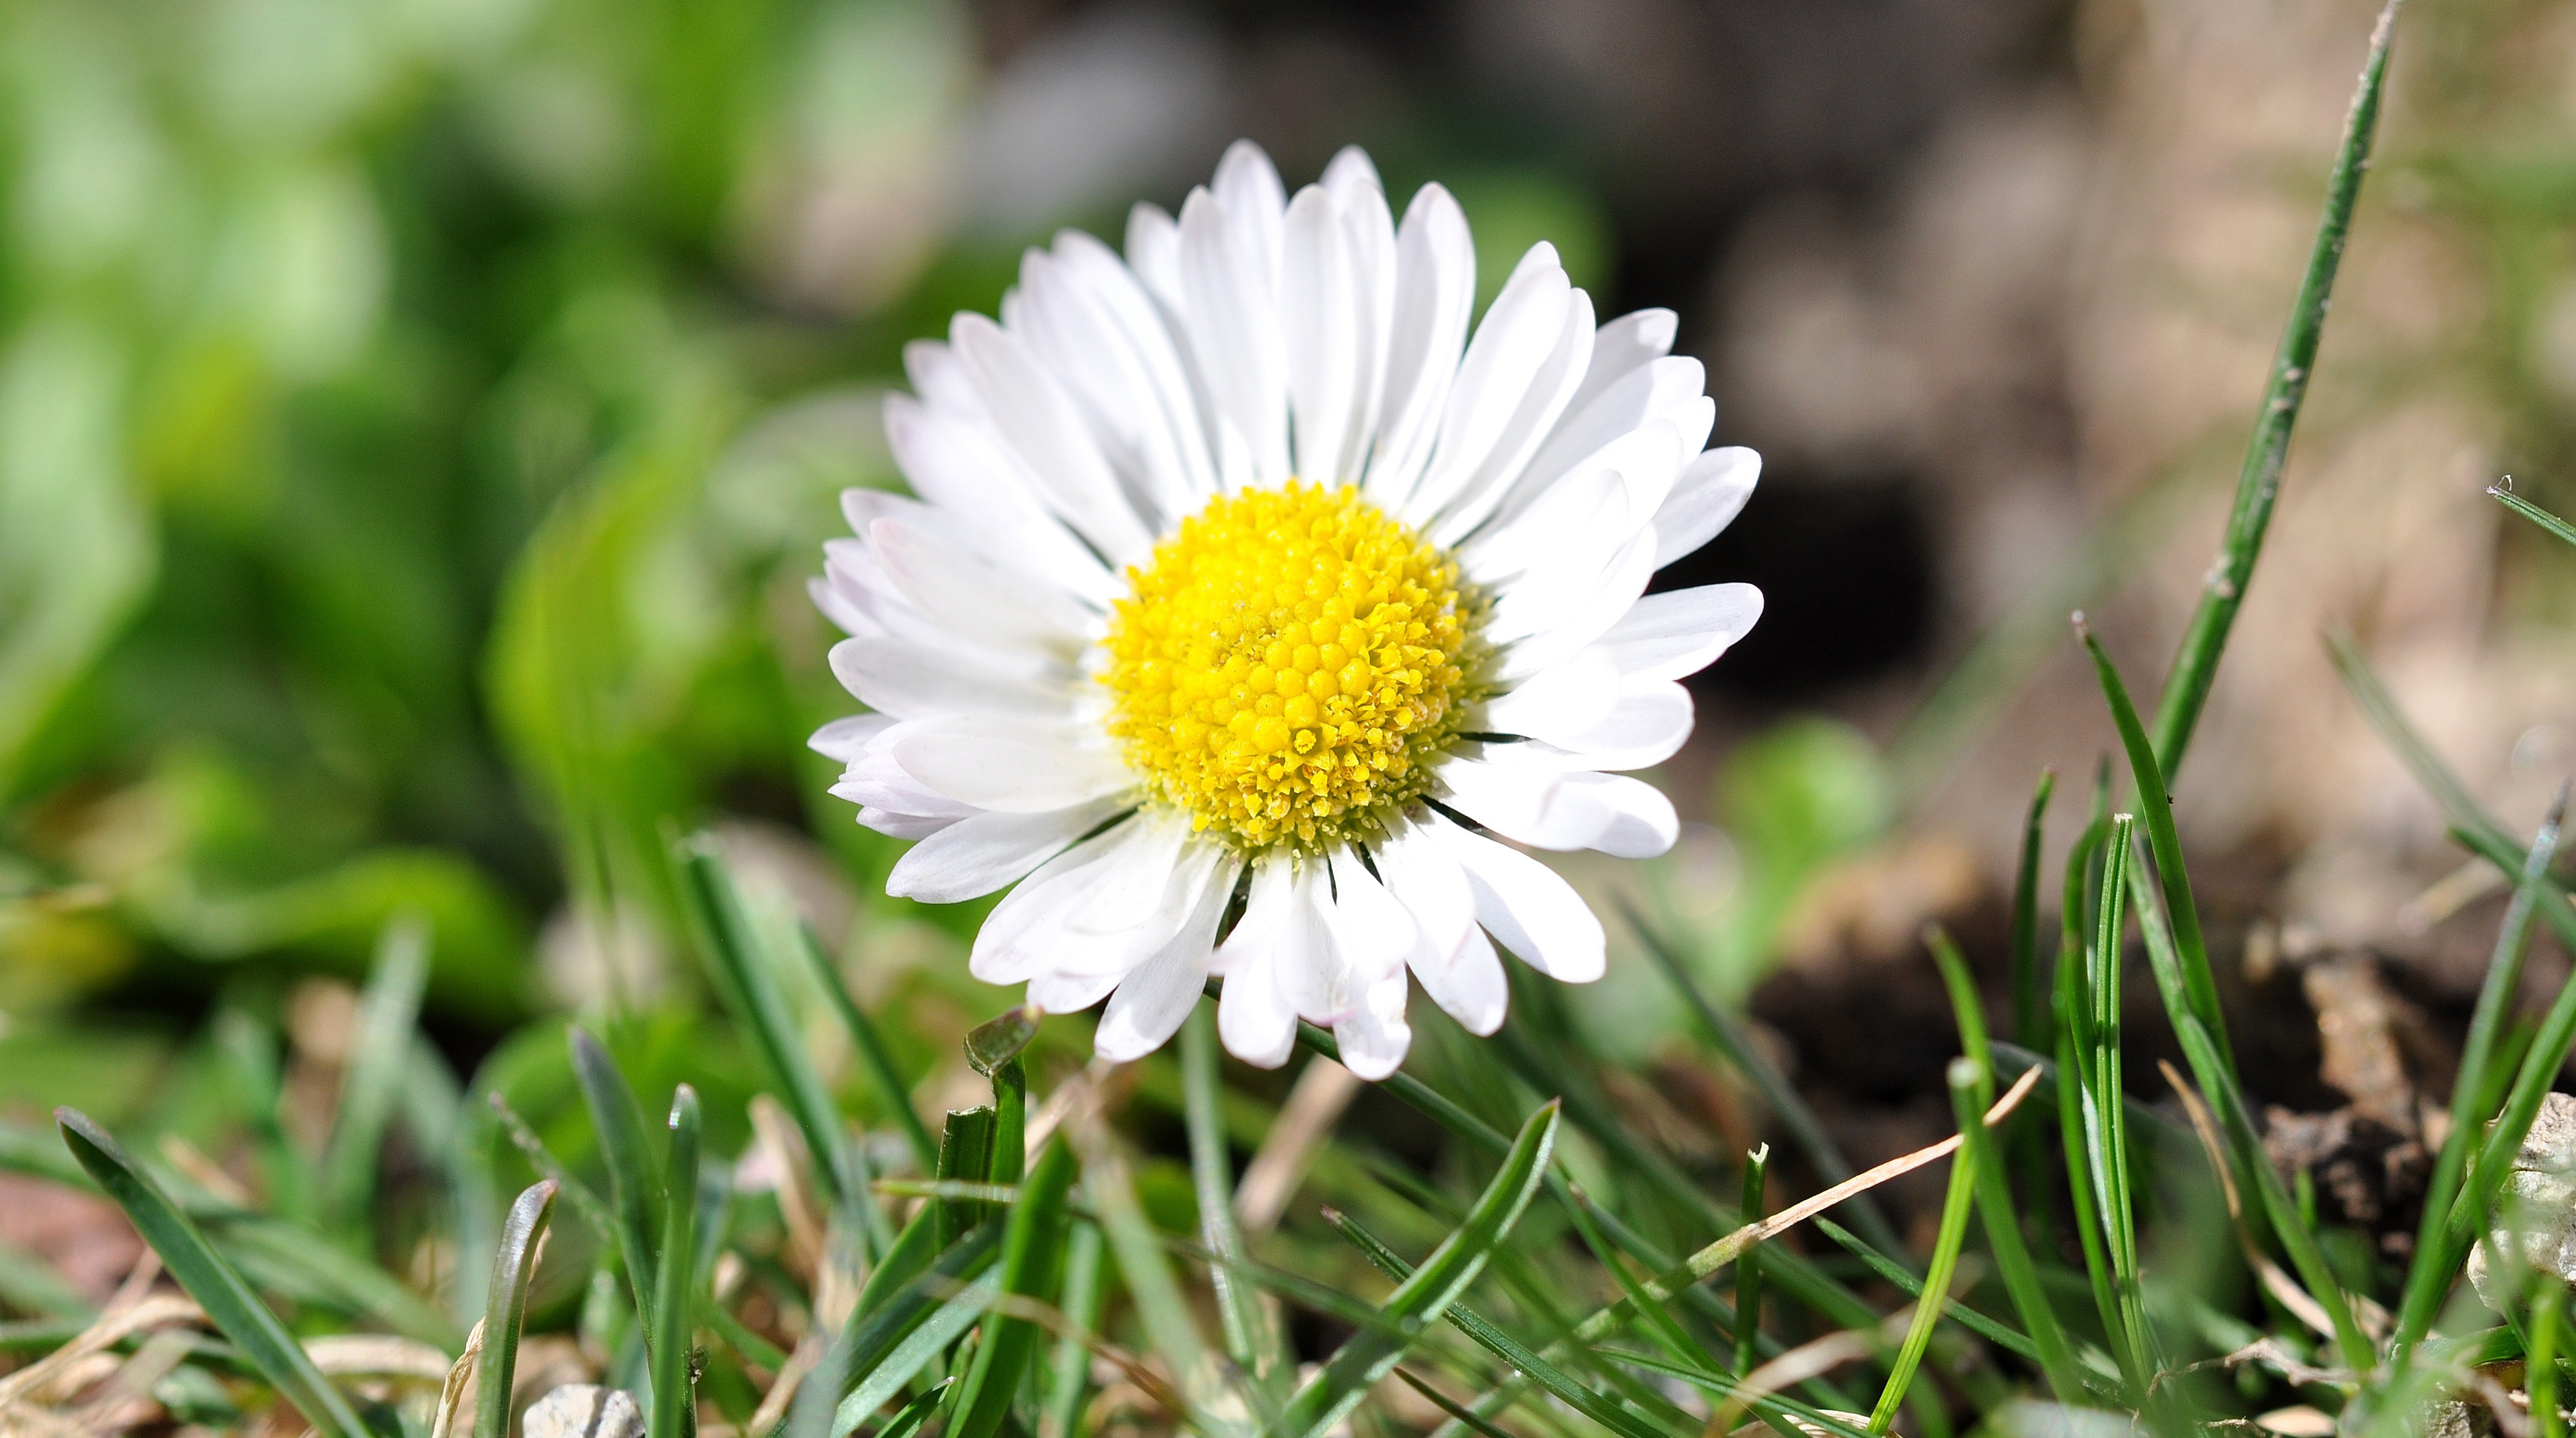
grass, blossom, plant, white, field, meadow, flower, petal, bloom, daisy, spring, botany, garden, close, flora, wildflower, close up, beautiful, early bloomer, macro photography, flowering plant, daisy family, geese flower, oxeye daisy, land plant, chamaemelum nobile, marguerite daisy